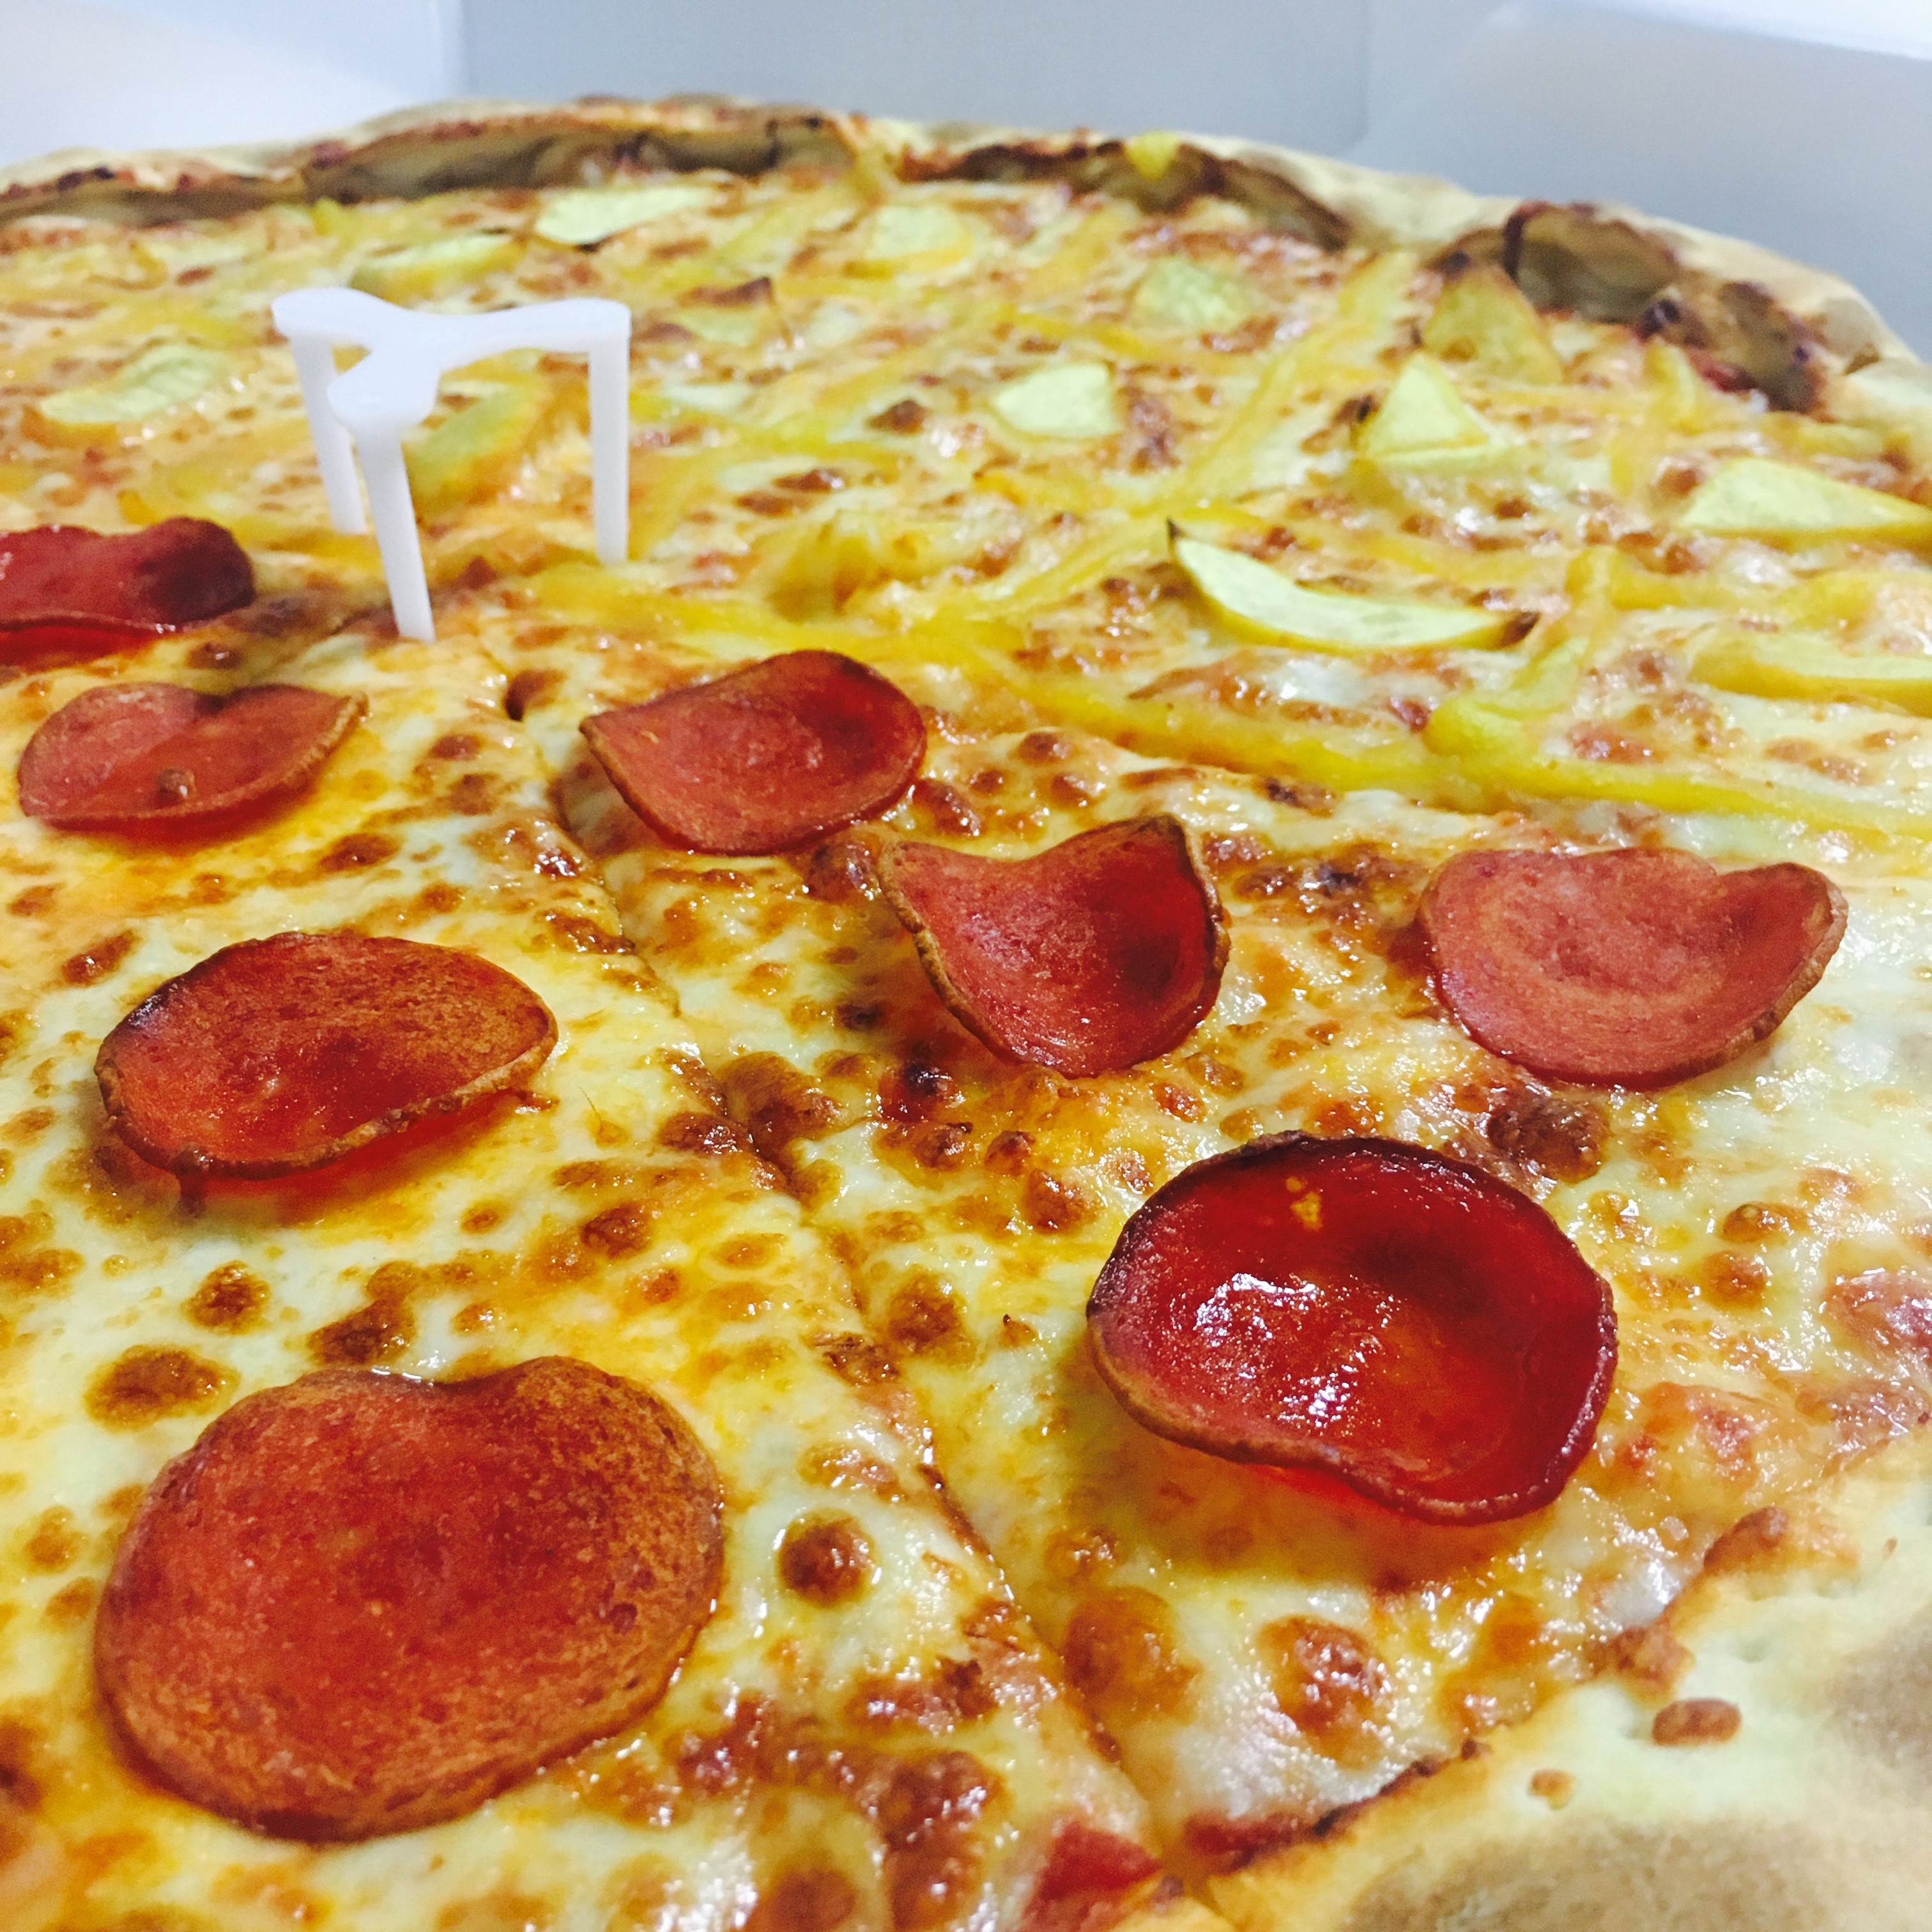
dish, meal, food, cooking, italy, breakfast, meat, cuisine, delicious, pizza, cheese, sausage, pepperoni, soft, ham, sweet potato, italian food, tarte flamb e, pizza toppings, pizza cheese, european food, salt cured meat, sicilian pizza